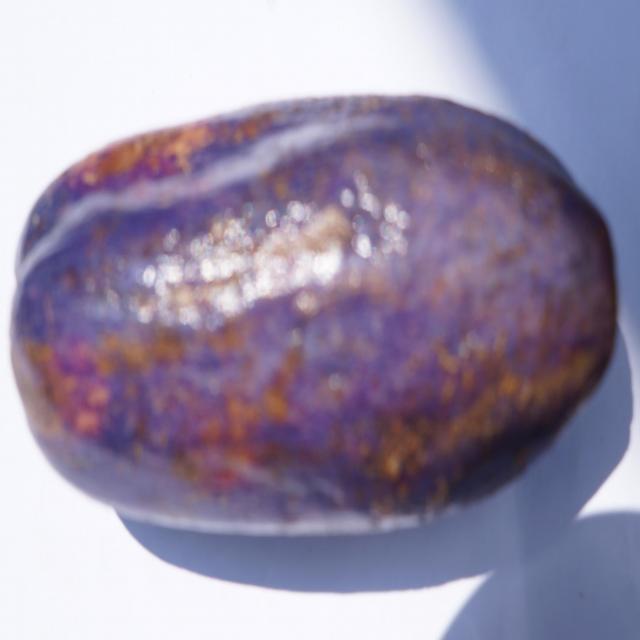
Plum grade: spotted